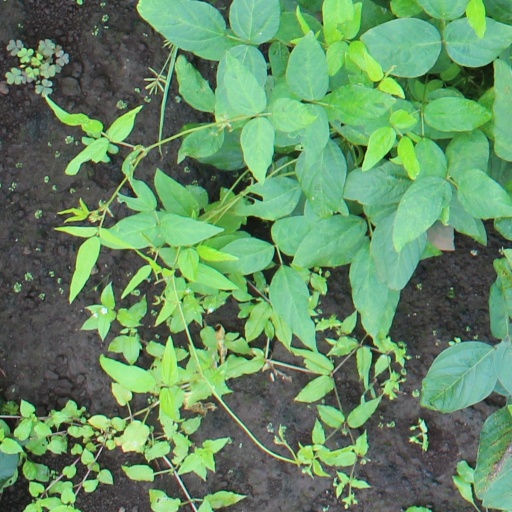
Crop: soybean